The Man in the Glass Booth

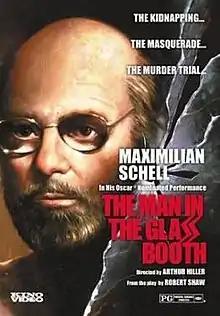
Theatrical release poster

The Man in the Glass Booth is a 1975 American drama film directed by Arthur Hiller. The film was produced and released as part of the American Film Theatre, which adapted theatrical works for a subscription cinema series. The screenplay was adapted from Robert Shaw's 1967 novel and stage play, both of the same name. The novel was the second in a trilogy of novels, preceded by "The Flag" (1965), and followed by "A Card from Morocco" (1969).